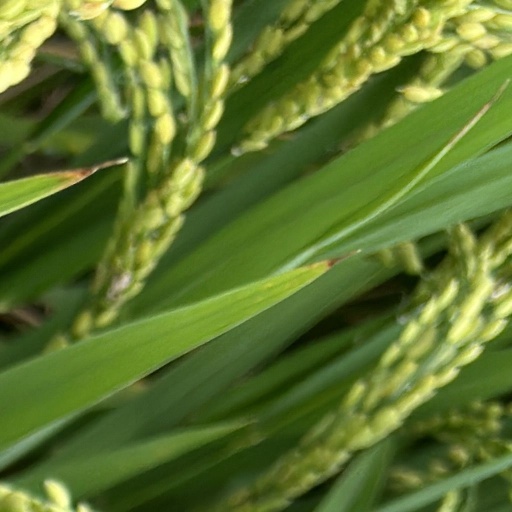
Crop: rice